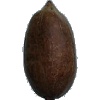
Label: Nut Pecan 1